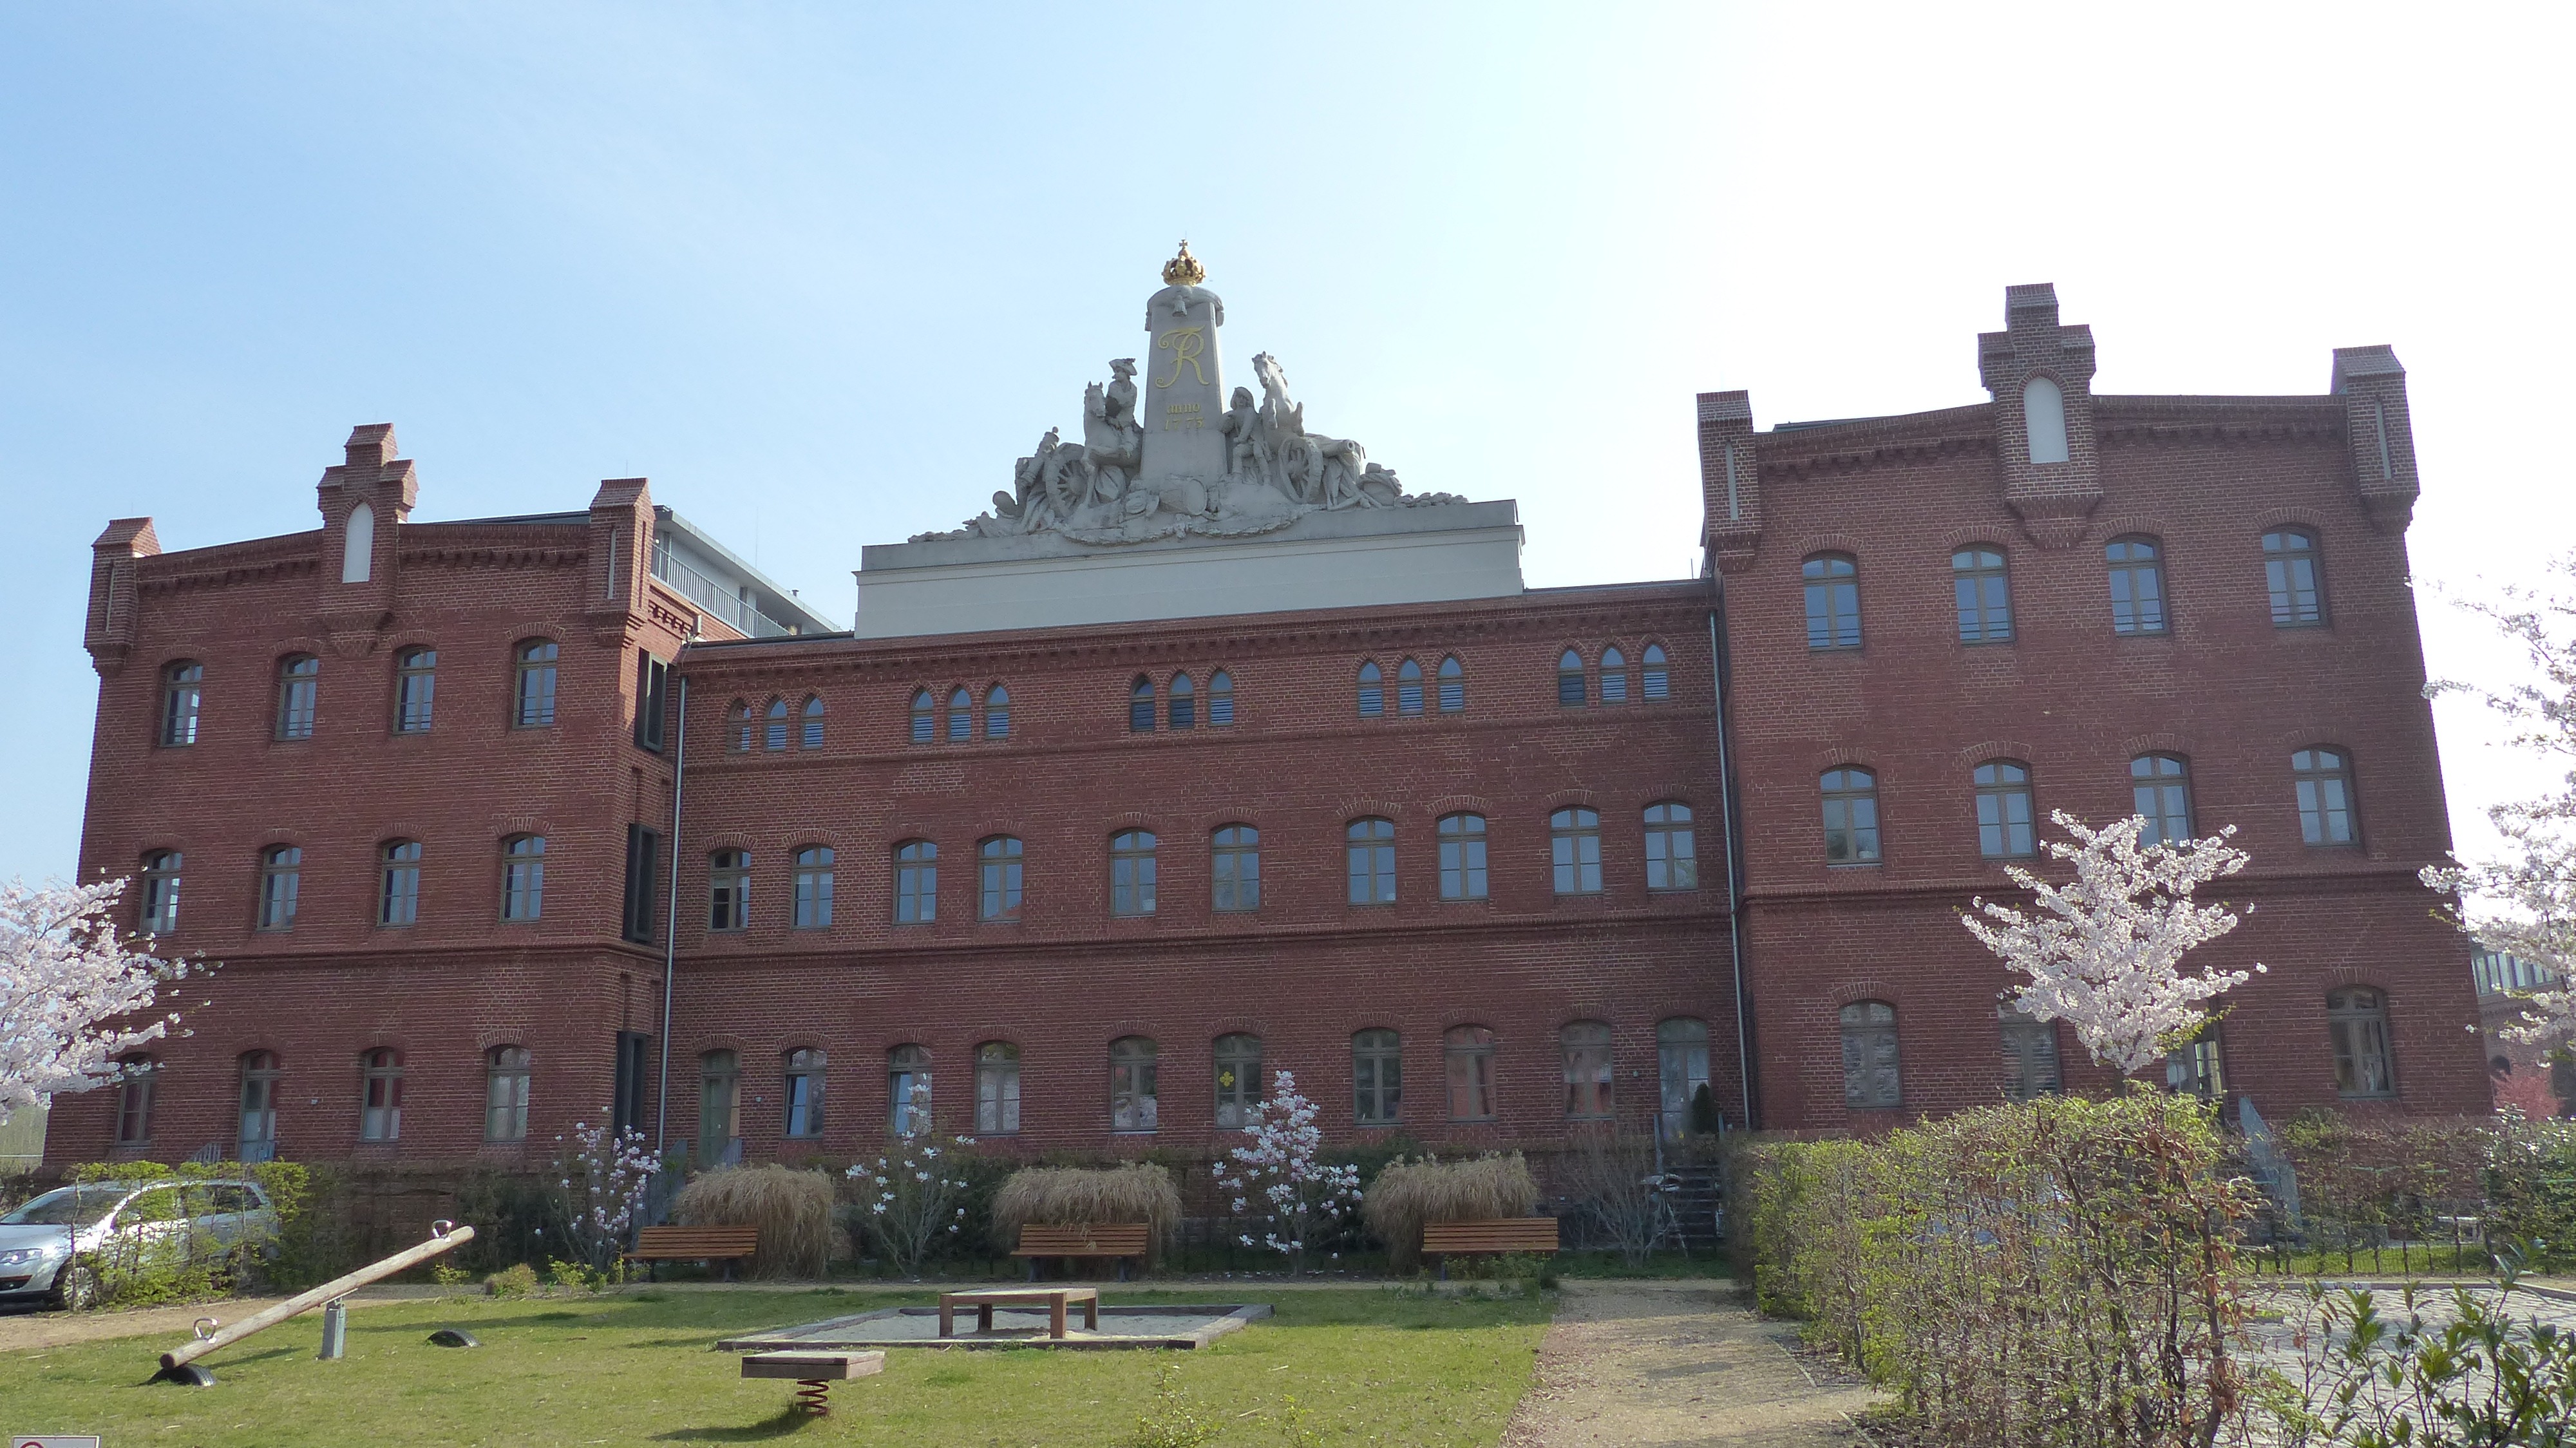
building, chateau, palace, monument, castle, monastery, estate, potsdam, tours, stately home, historic site, red barracks